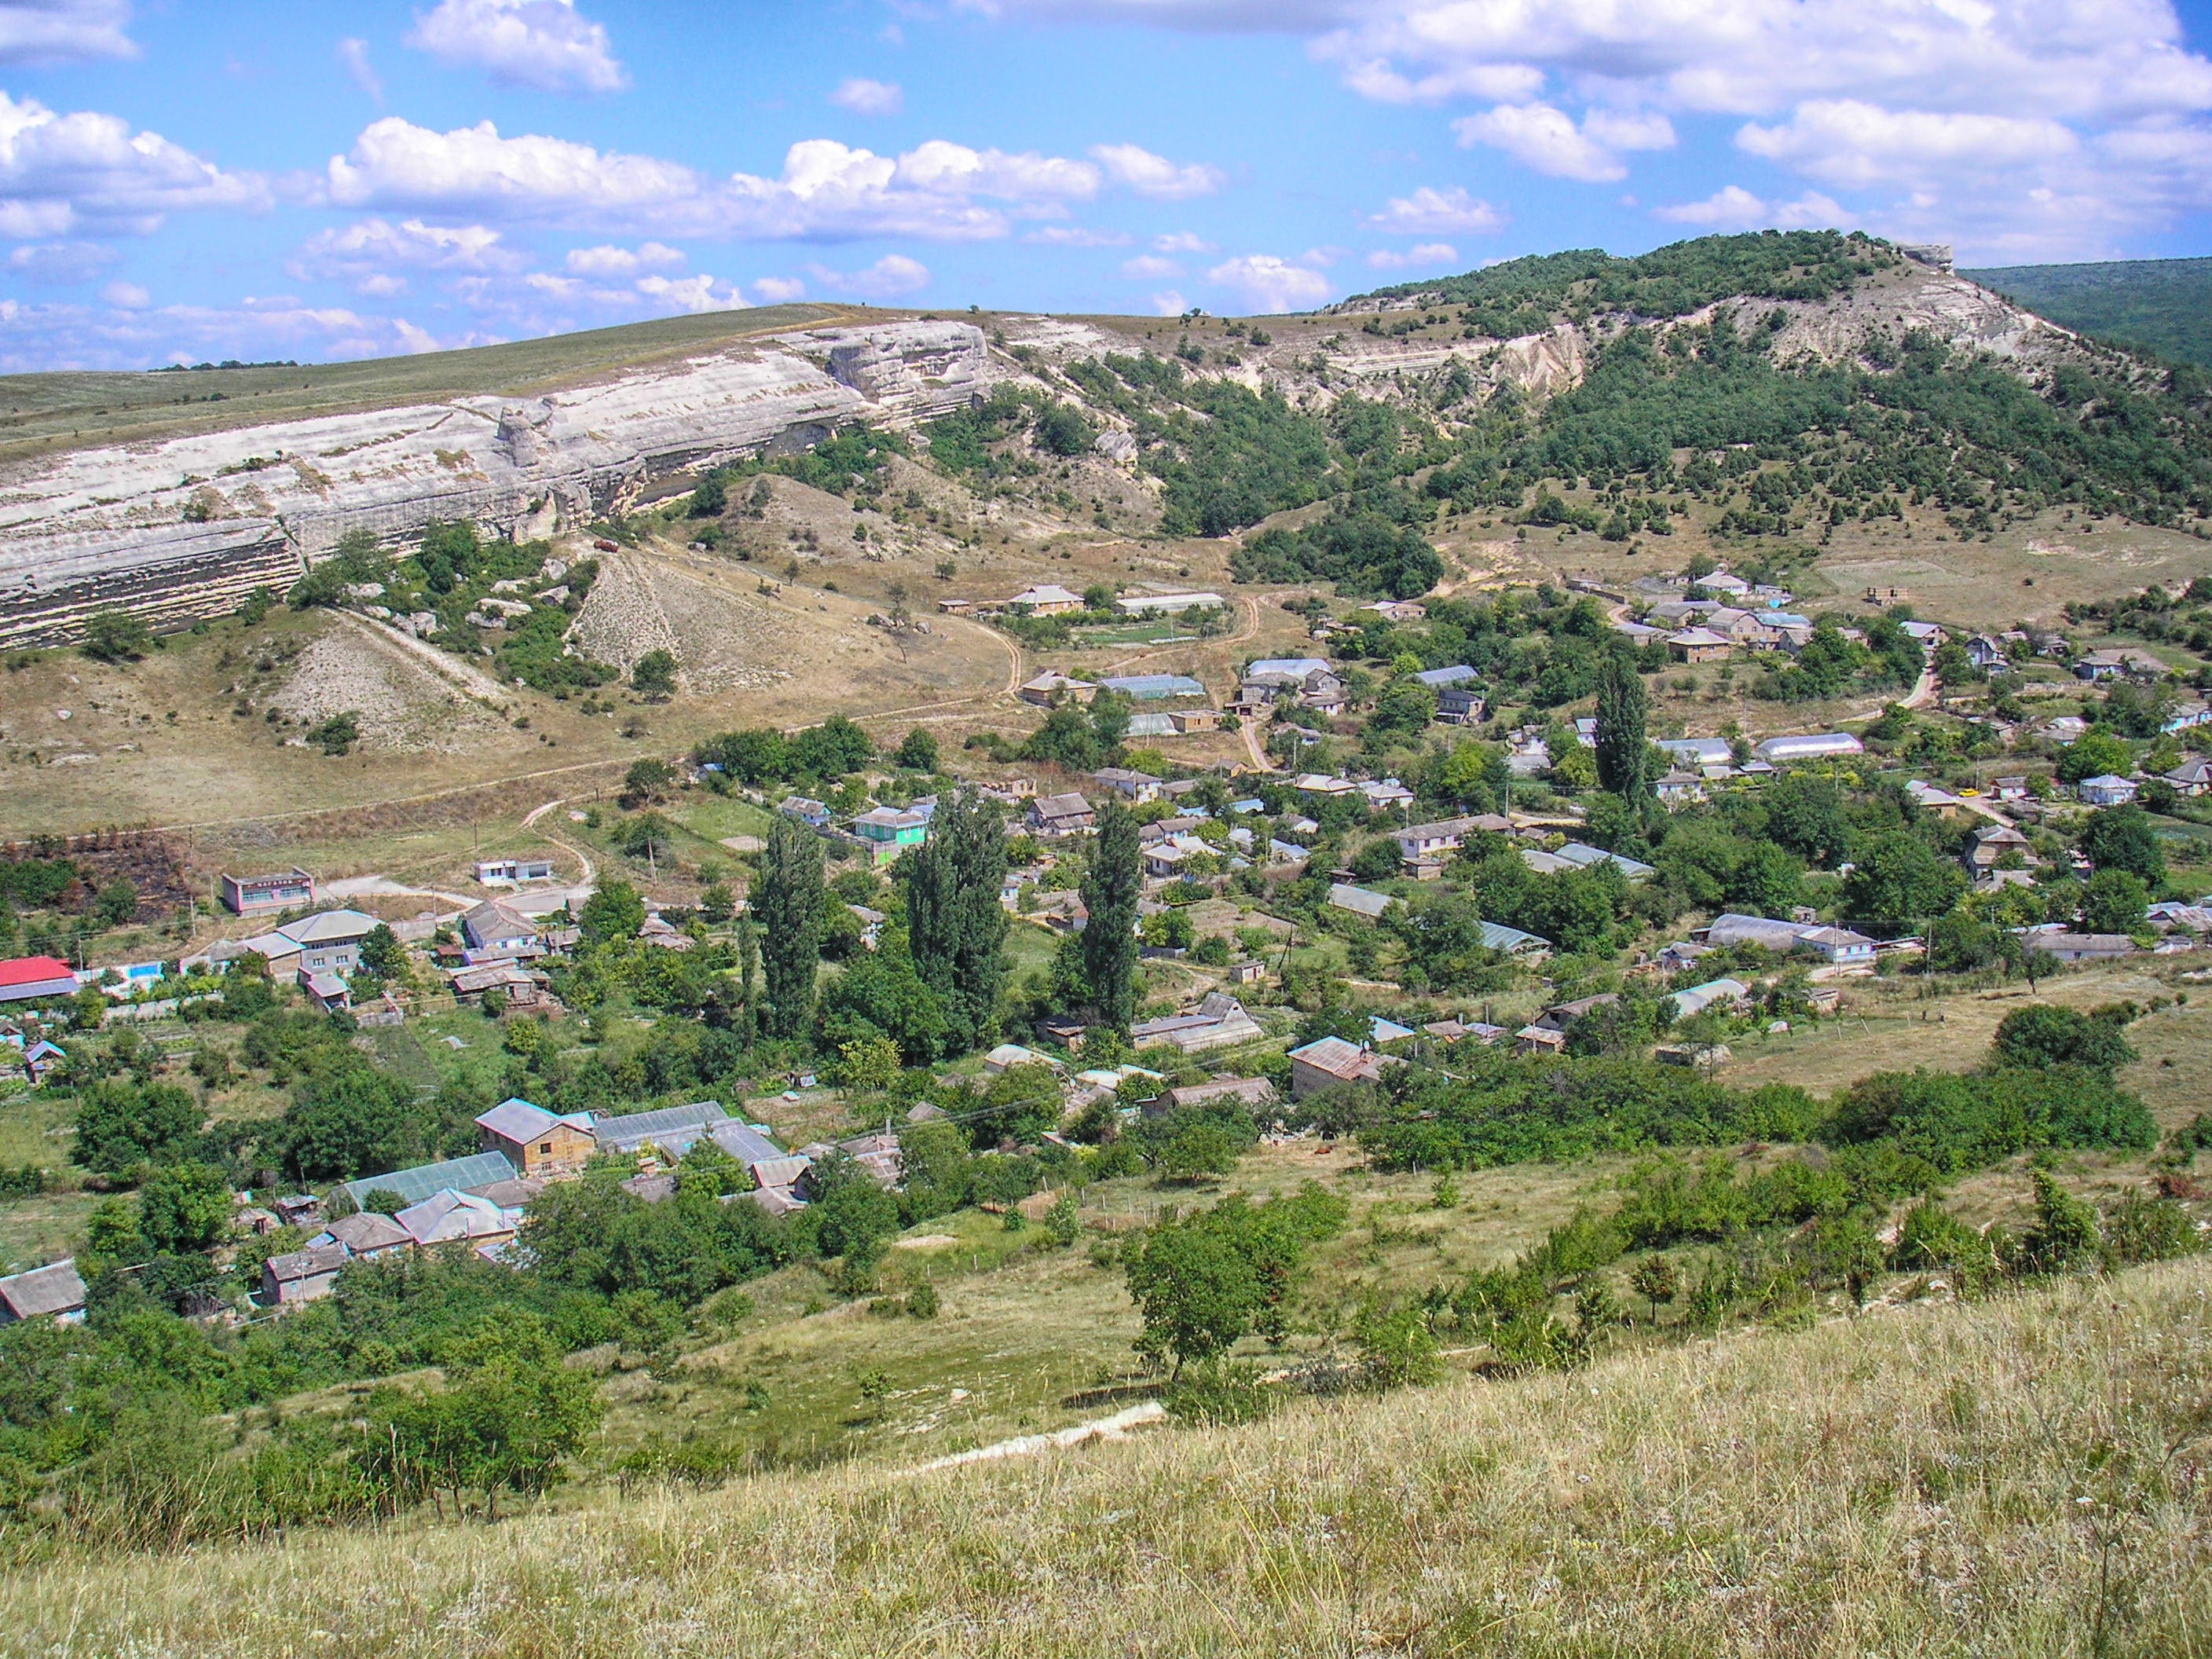
landscape, nature, forest, grass, mountain, countryside, hill, flower, town, valley, mountain range, country, summer, village, spring, scenic, agriculture, plants, trees, woods, outside, hdr, buildings, mountains, ravine, plateau, ecosystem, rural area, crimea, aerial photography, residential area, geographical feature, human settlement, mountainous landforms